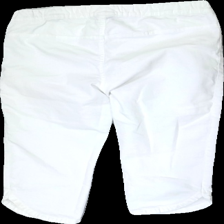
View: back
Type: Jeans
Category: Ladies
Brand: Kappahl
Colors: White
Material: 100% Cotton
Cut: Tight, Cropped
Size: 40
Trend: Denim
Stains: Minor
Damage: stains
Damage location: bottom right
Damage 2: stains
Damage 2 location: bottom left
Damage 3: stains
Damage 3 location: middle center
Price range: 50-100
Recommended usage: Reuse
Description: white cropped tight jeans